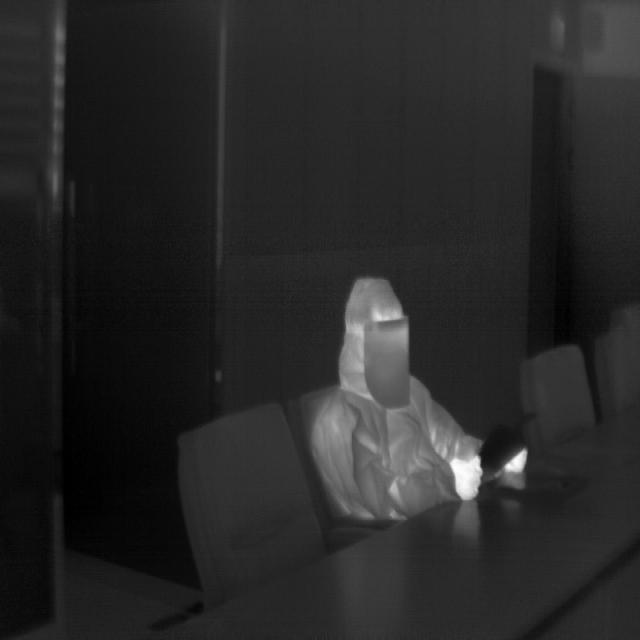
Detected objects:
label: person